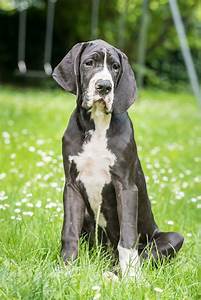
Label: cane